103P/Hartley

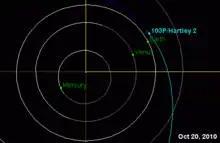
Comet 103P passing within 0.12 AU of Earth on 20 October 2010.

The comet passed within of Earth on 20 October 2010, only eight days before coming to perihelion on 28 October 2010. From northern latitudes, during early November 2010, the comet was visible around midnight without interference from the Moon. The comet reached an apparent magnitude of about 5 and became dimly visible by naked eye.